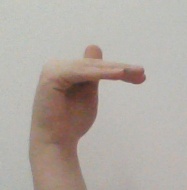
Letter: khaa